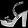
Label: Sandal